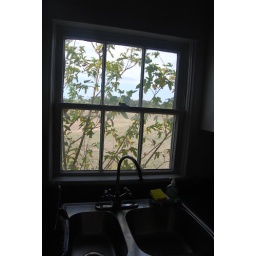
The window over the kitchen sink was nice.